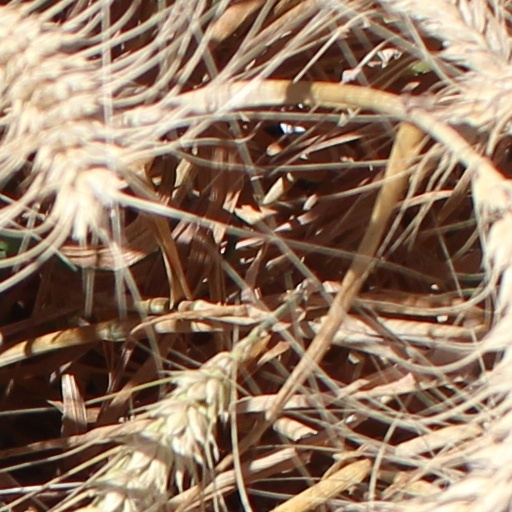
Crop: wheat